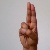
The image shows a hand gesture representing the letter 'U' in Indian Sign Language.